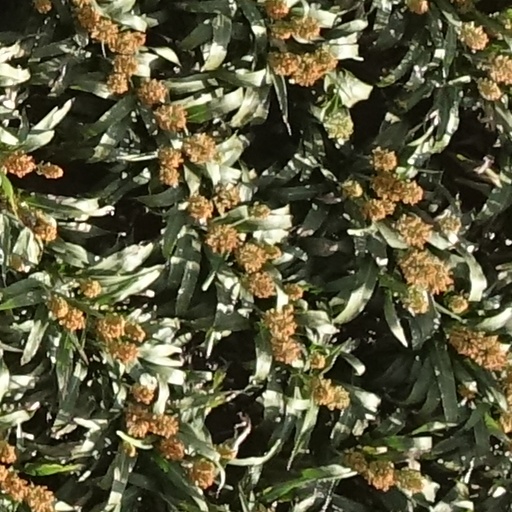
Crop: sorghum